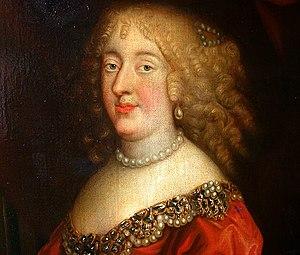
Anne-Marie Louise d'Orléans (1627-1793), duchesse de Montpensier, comtesse d'Eu, détail d'une copie d'après Jean Nocret, XVIIe siècle